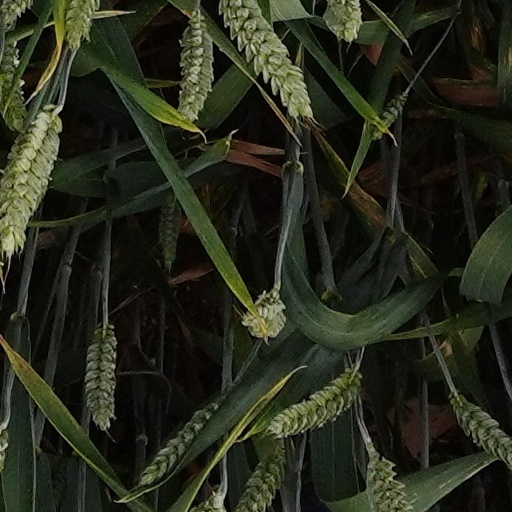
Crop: wheat